Amir Richardson

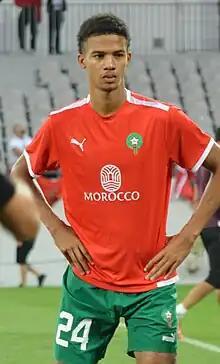
Richardson with Morocco in 2023

Michael Amir Junior Richardson (born 24 January 2002) is a professional footballer who plays as a midfielder for Serie A club Fiorentina. Born in France, he represents the Morocco national team.